Aseptic processing

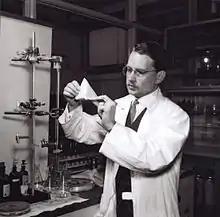
Erik Wallenberg, the inventor of the Tetra Classic packaging at Tetra Pak

Roy Graves began sterilizing milk in the 1940s. The milk that was drawn from the cow went through a pipeline, into a vacuum tank, which was then heated to 285 °F, then cooled to room temperature. The product, packaged in metal cans, was widely accepted by consumers lacking access to fresh milk, including the U.S. military.